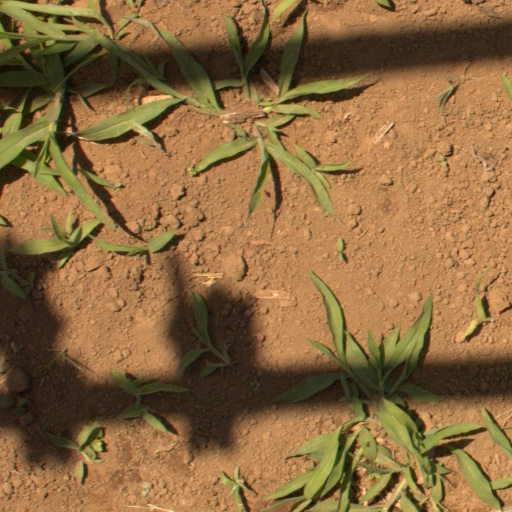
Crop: Jerusalem artichoke